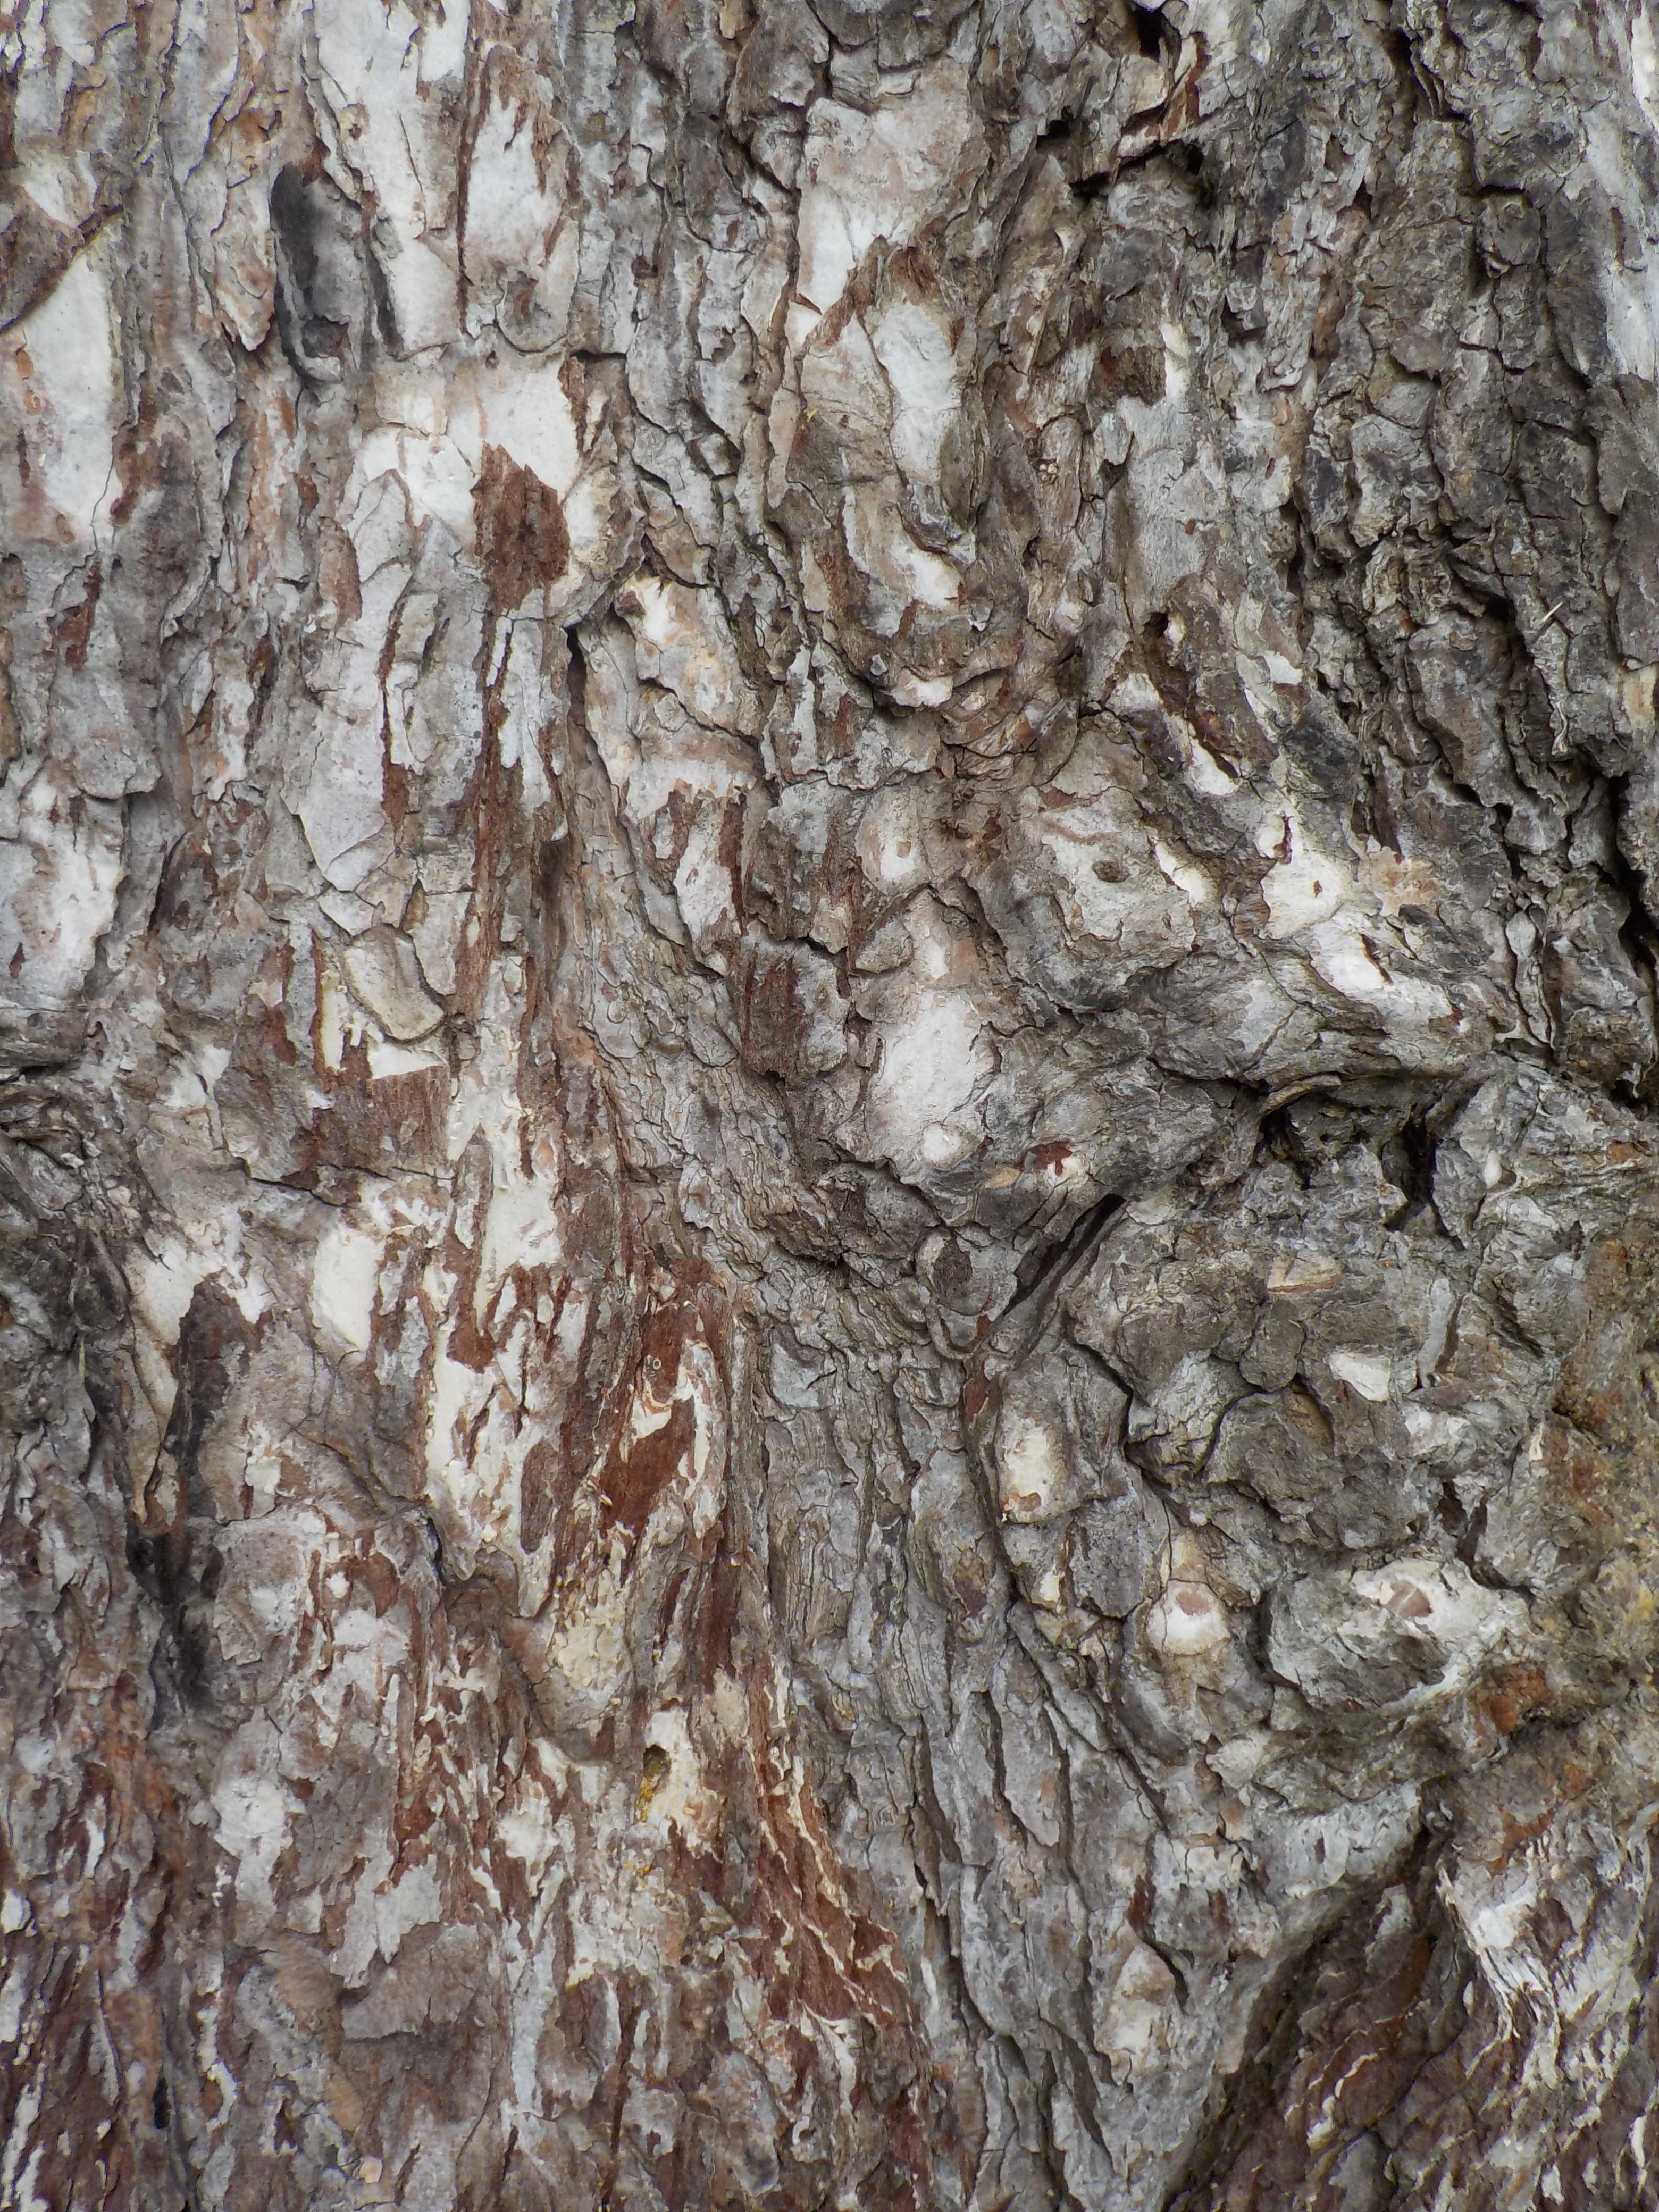
tree, nature, branch, plant, wood, texture, leaf, flower, trunk, bark, pattern, soil, geology, flooring, flowering plant, plant stem, woody plant, land plant